Paul Fordyce Maitland

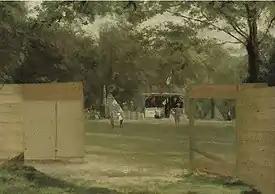
Hyde Park

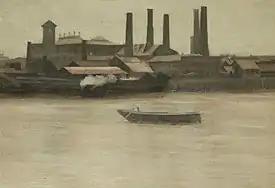
Battersea, Mills and Barges

Paul Fordyce Maitland (London 1863 – 13 May 1909 Shottermill, Surrey) was a British painter; one of the first Impressionists there. Most of his works are landscapes and urban scenes in and around Chelsea.